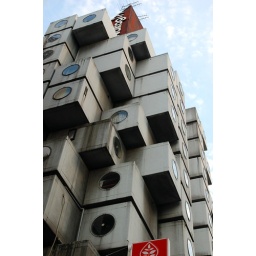
is a mixed-use residential and office tower designed by architect Kisho Kurokawa and located in Shimbashi, Tokyo, Japan.